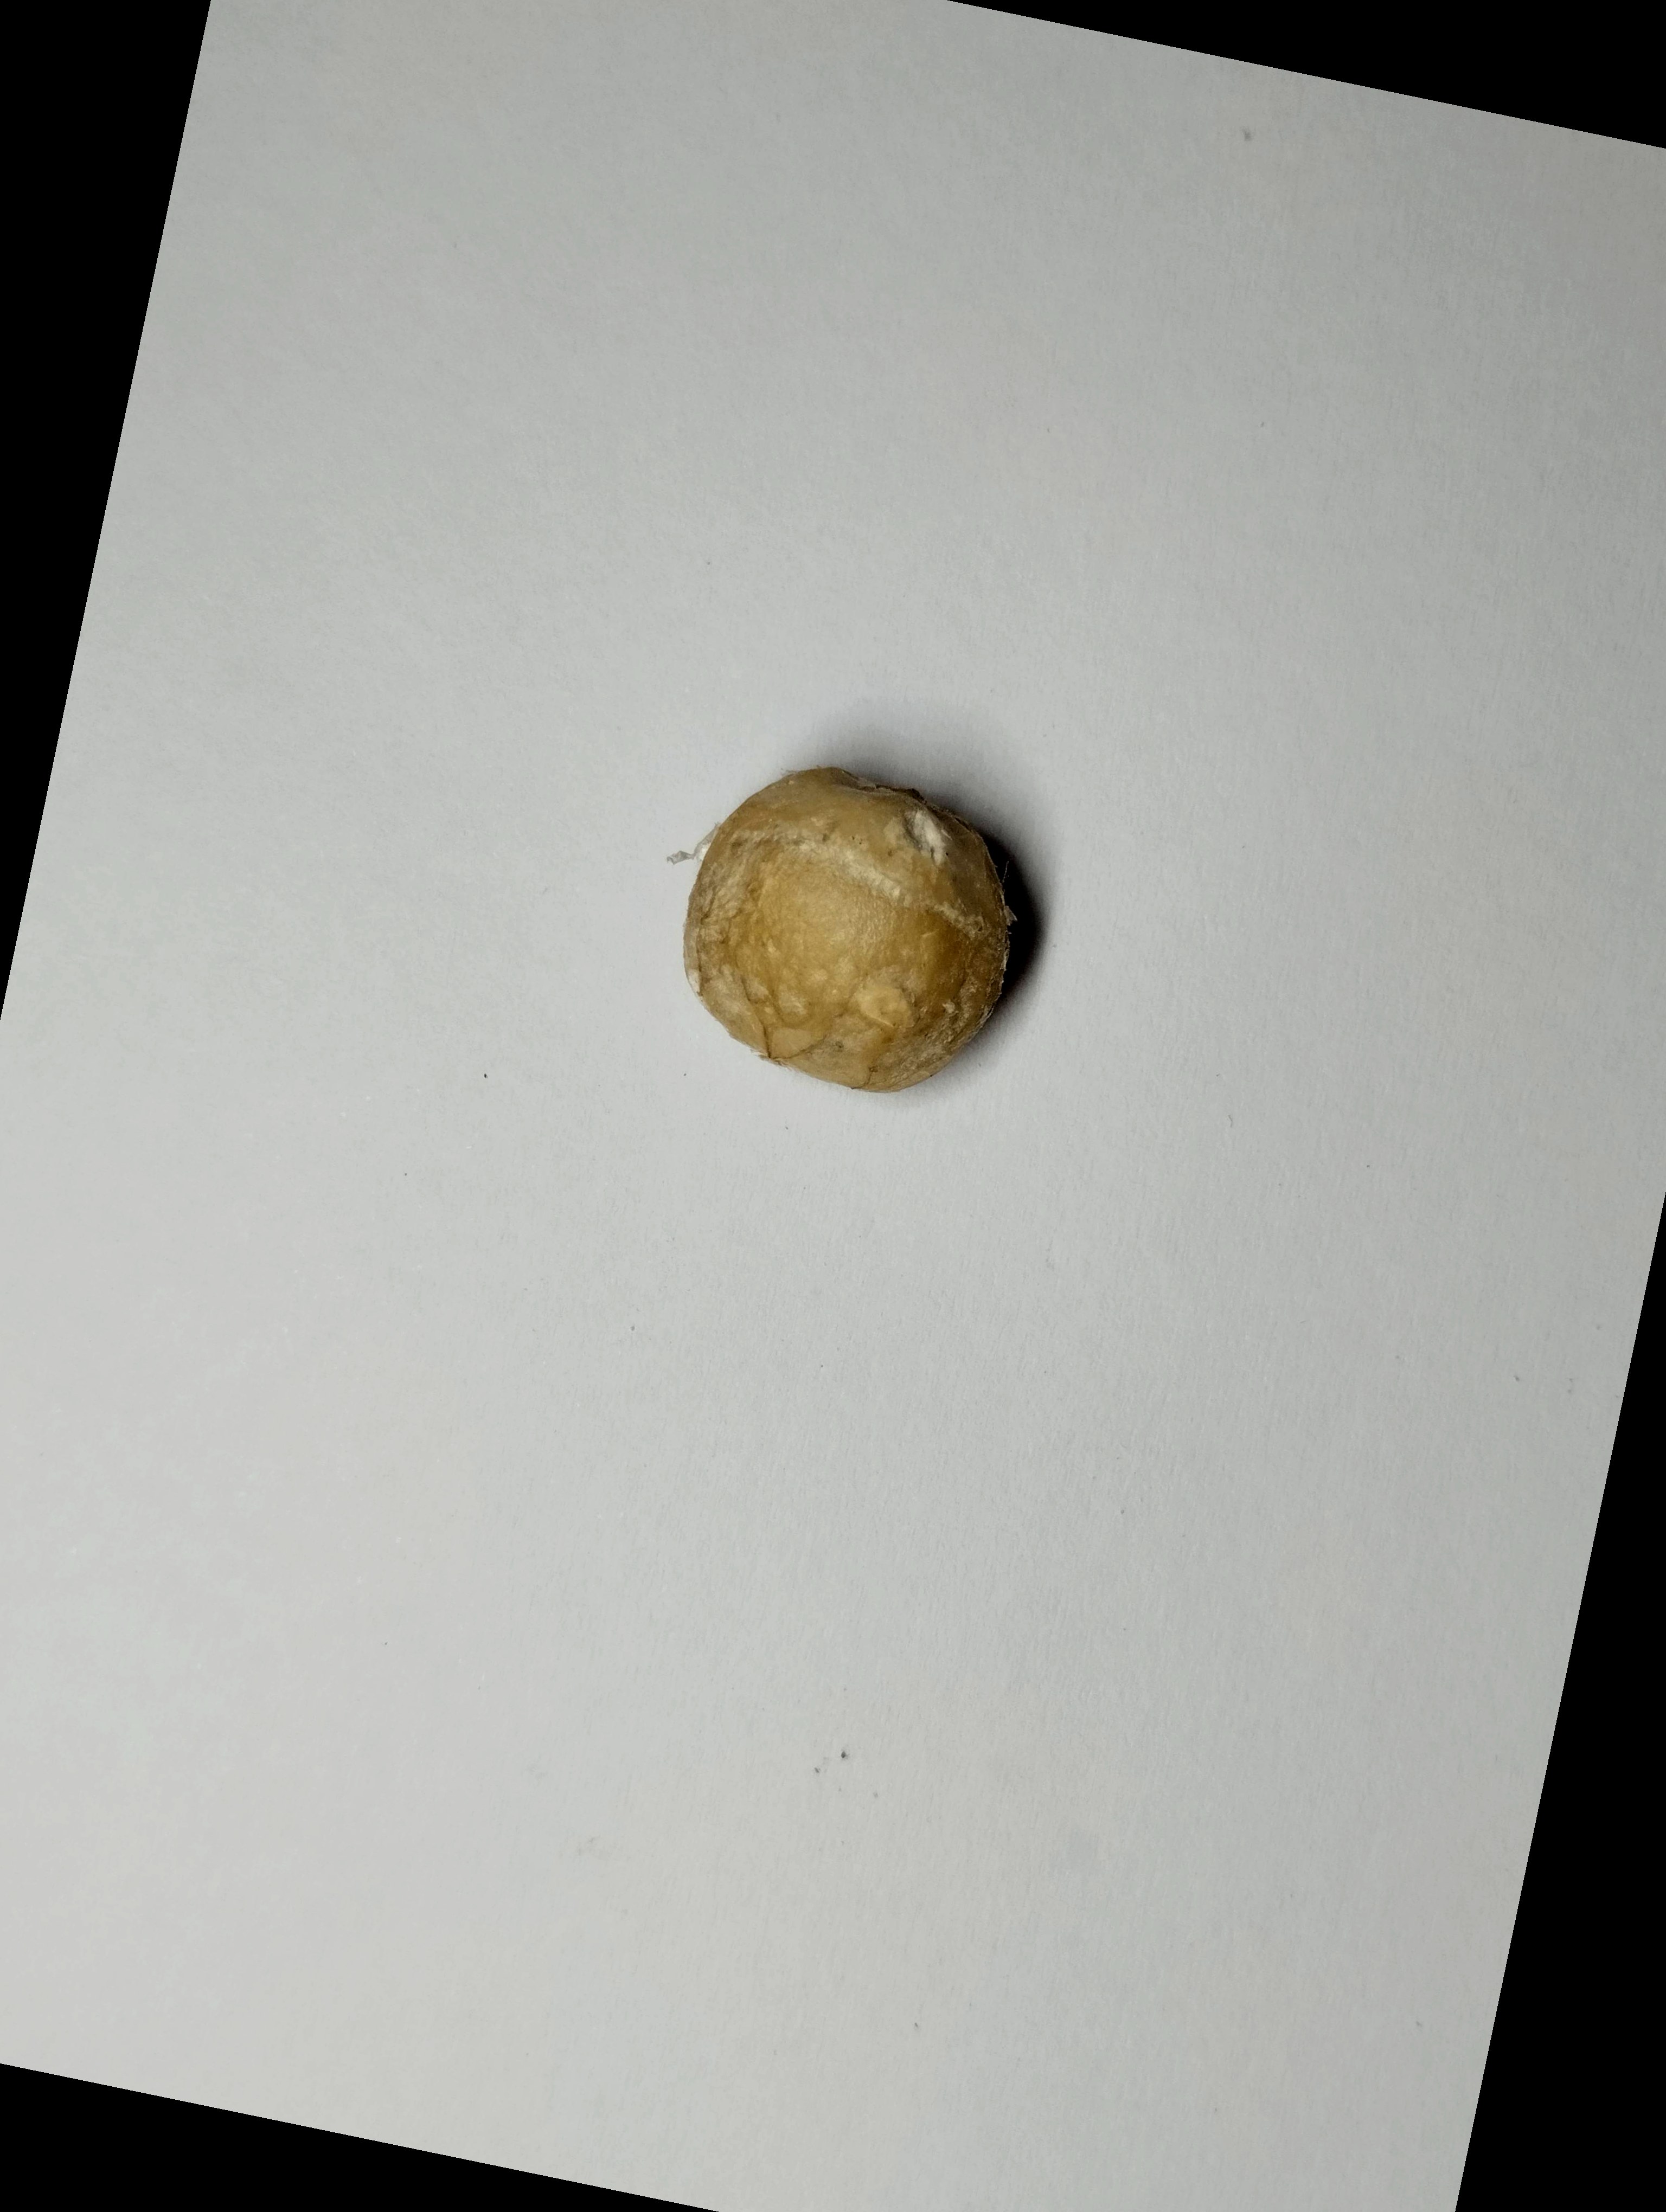
Label: bagus (good seed)